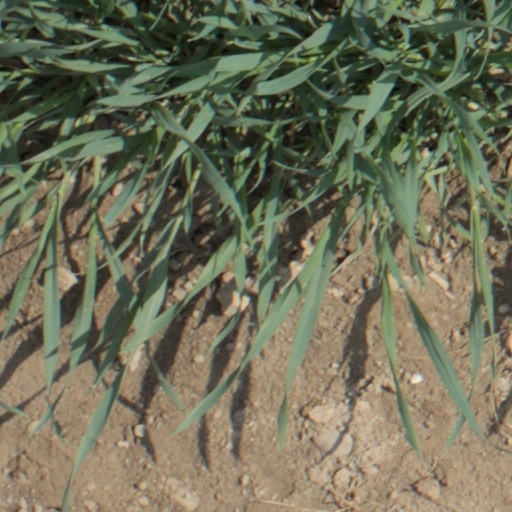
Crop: wheat